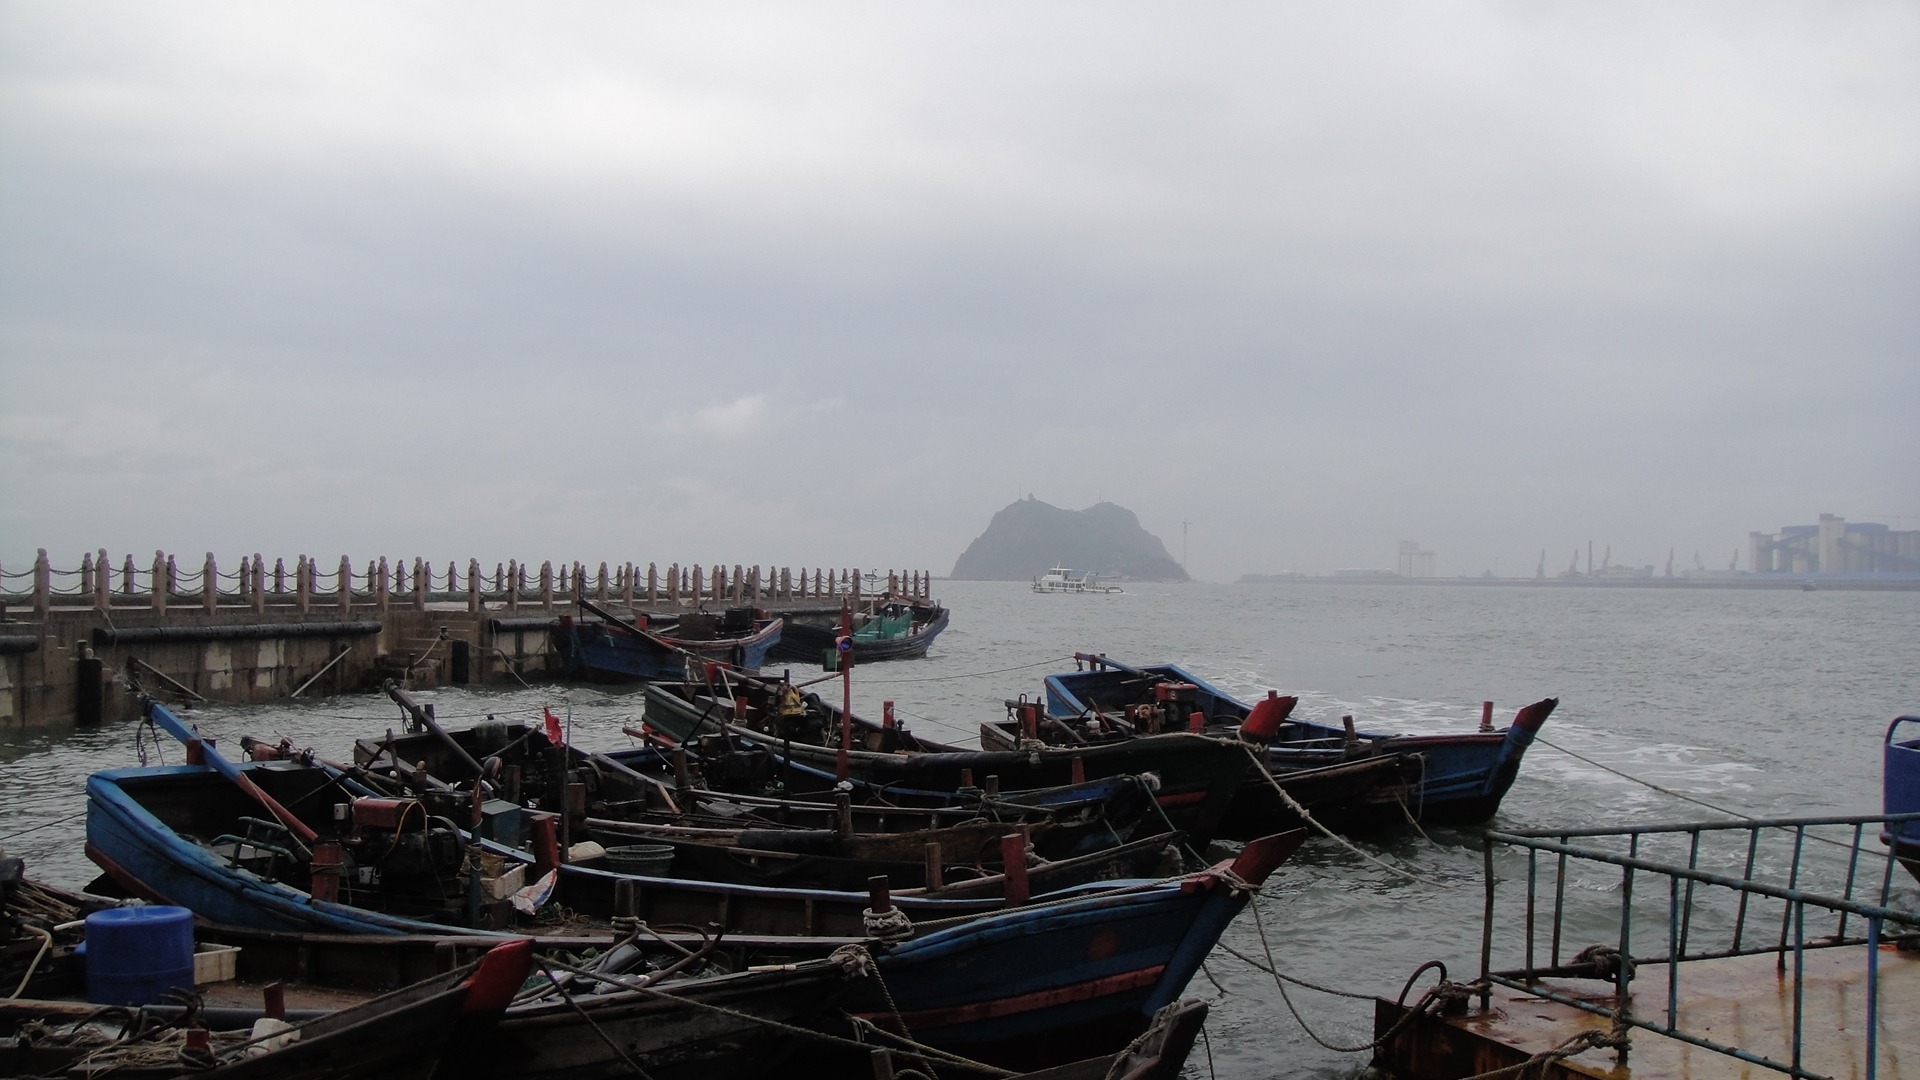
sea, coast, boat, seaside, vehicle, bay, harbor, port, waterway, ferry, boating, watercraft, fishing vessel, liaoning province, xingcheng